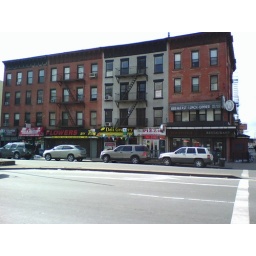
An exterior shot of a strip of buildings in New York City, with cars parked outside.